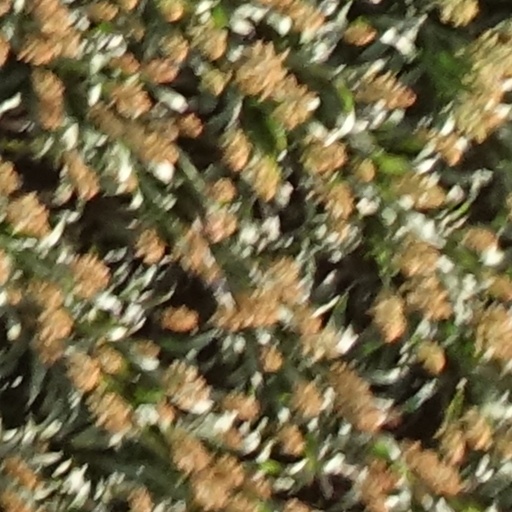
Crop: sorghum